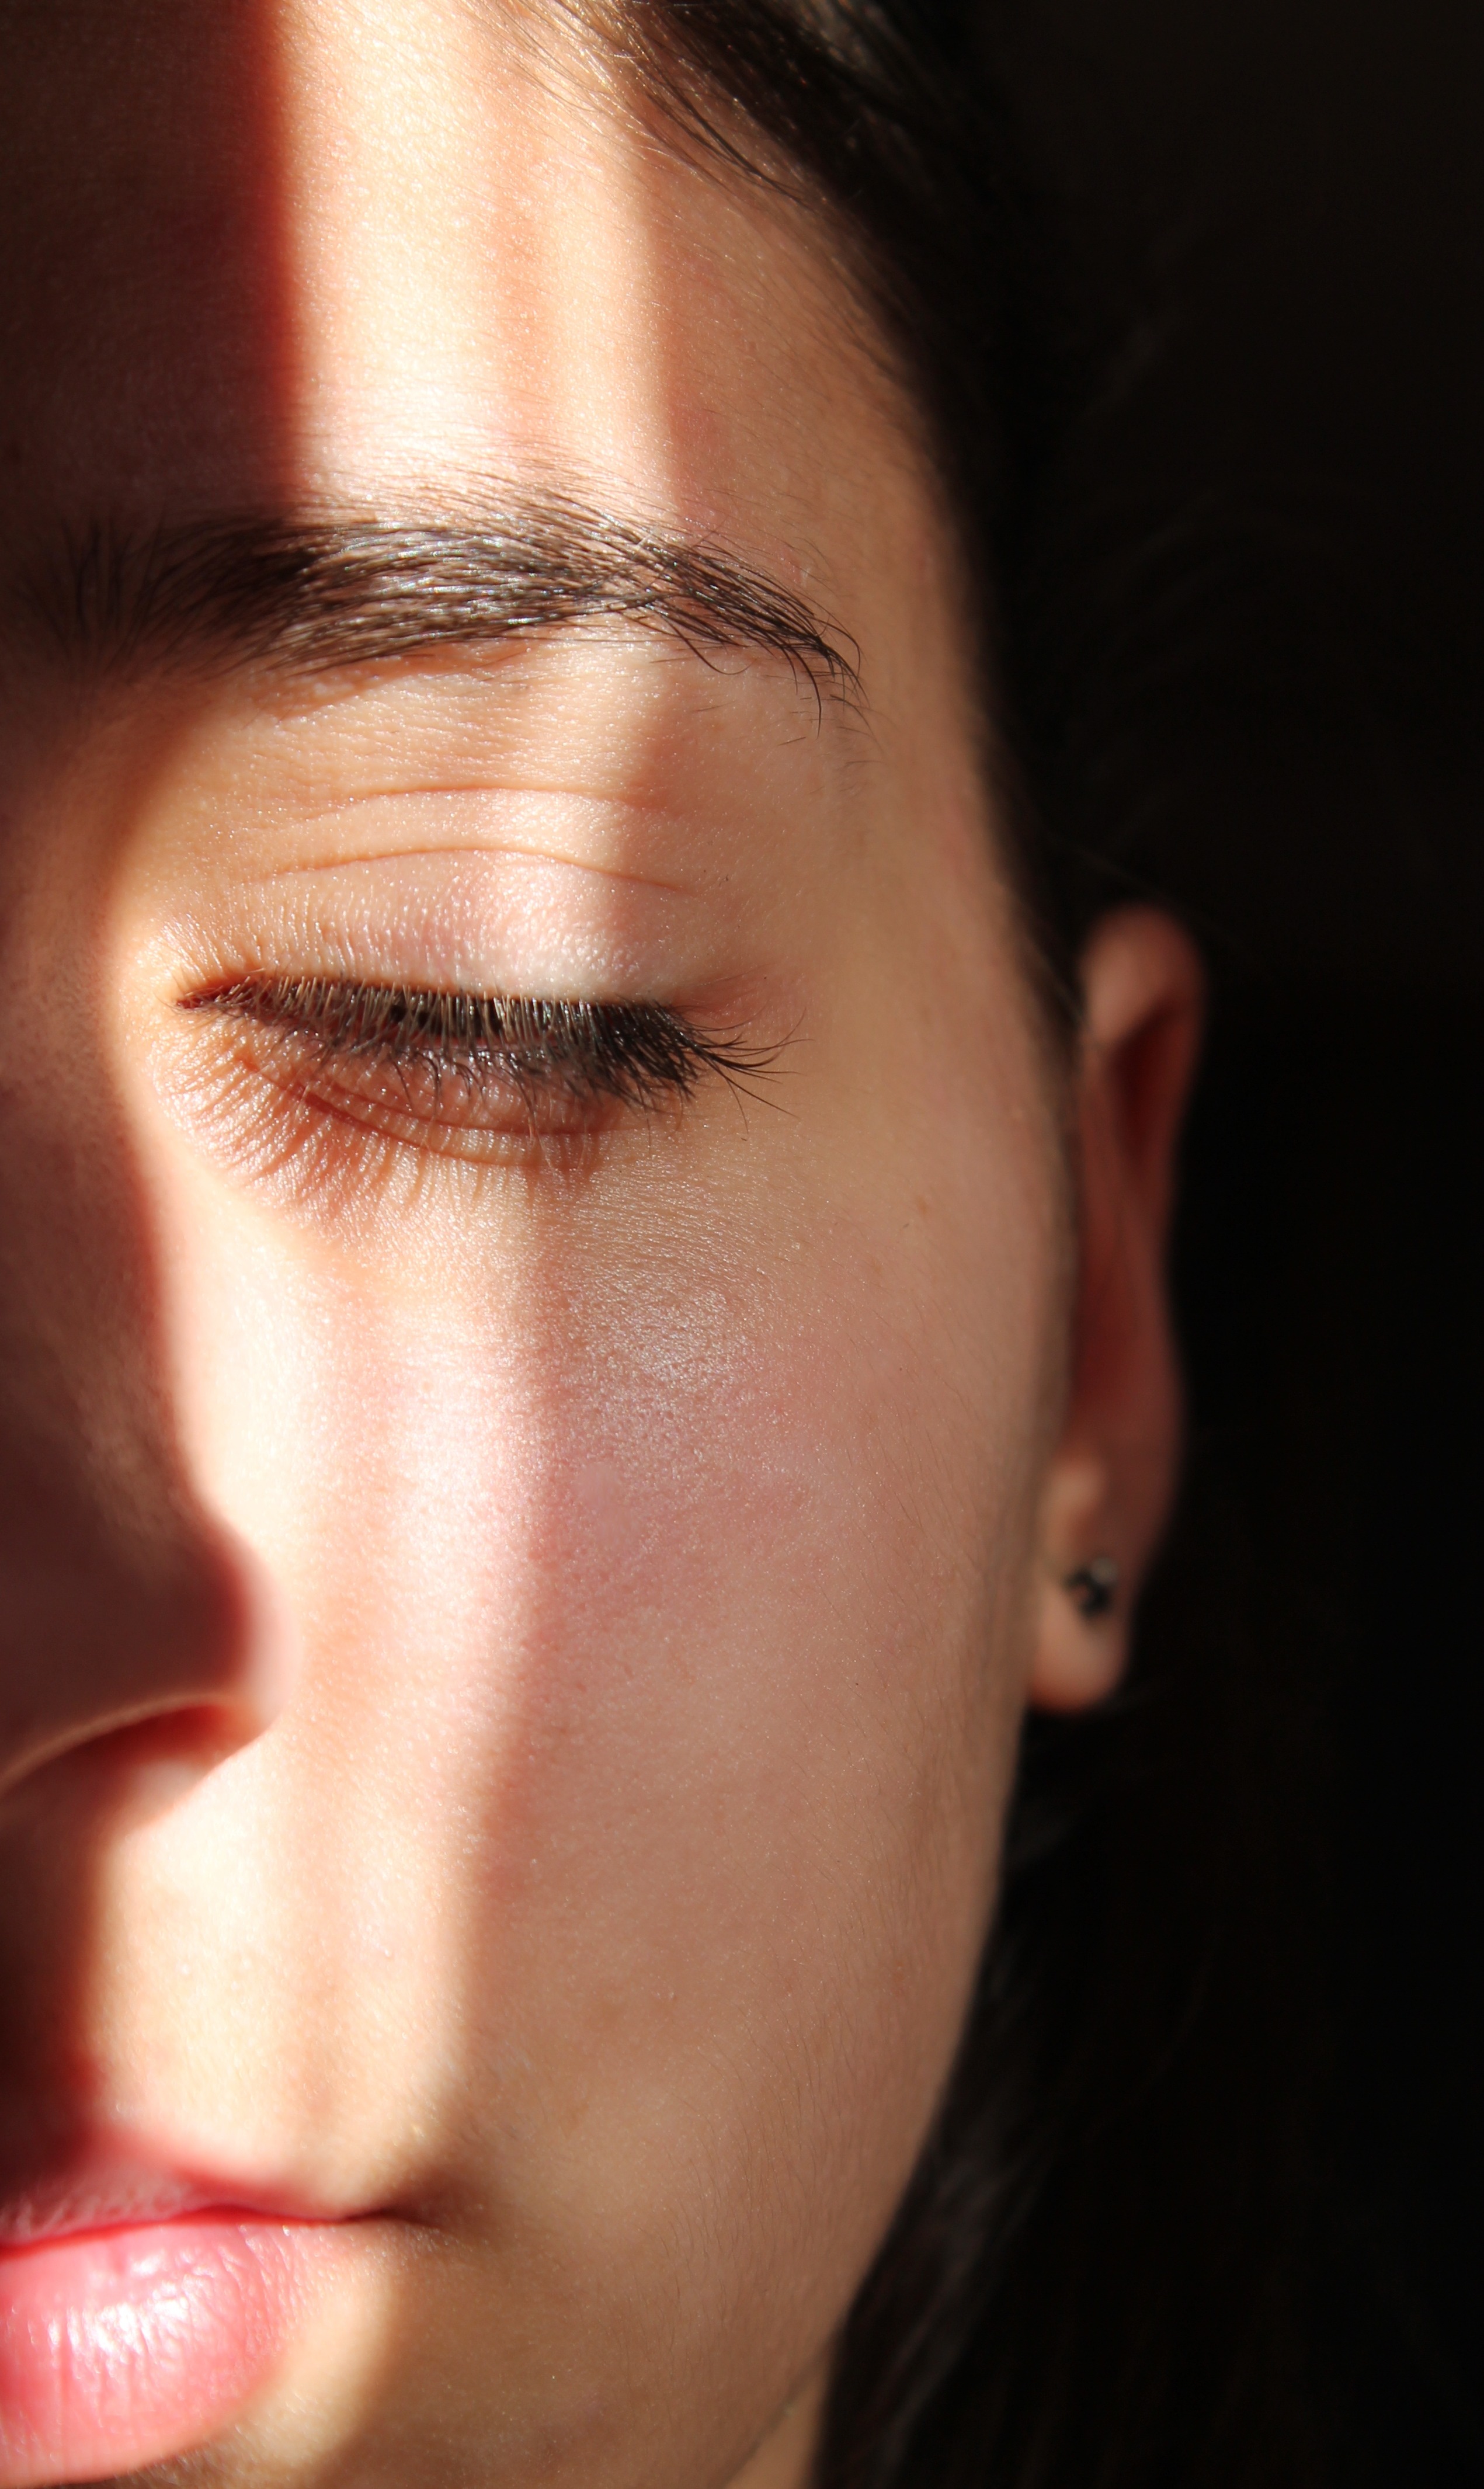
hand, girl, woman, hair, photography, portrait, model, red, ear, lip, eyebrow, eyelid, mouth, eyelash, close up, human body, face, nose, cheek, eye, head, skin, beauty, organ, forehead, brown hair, chin